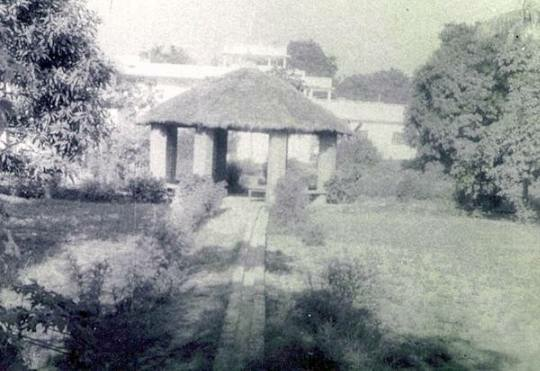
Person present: No